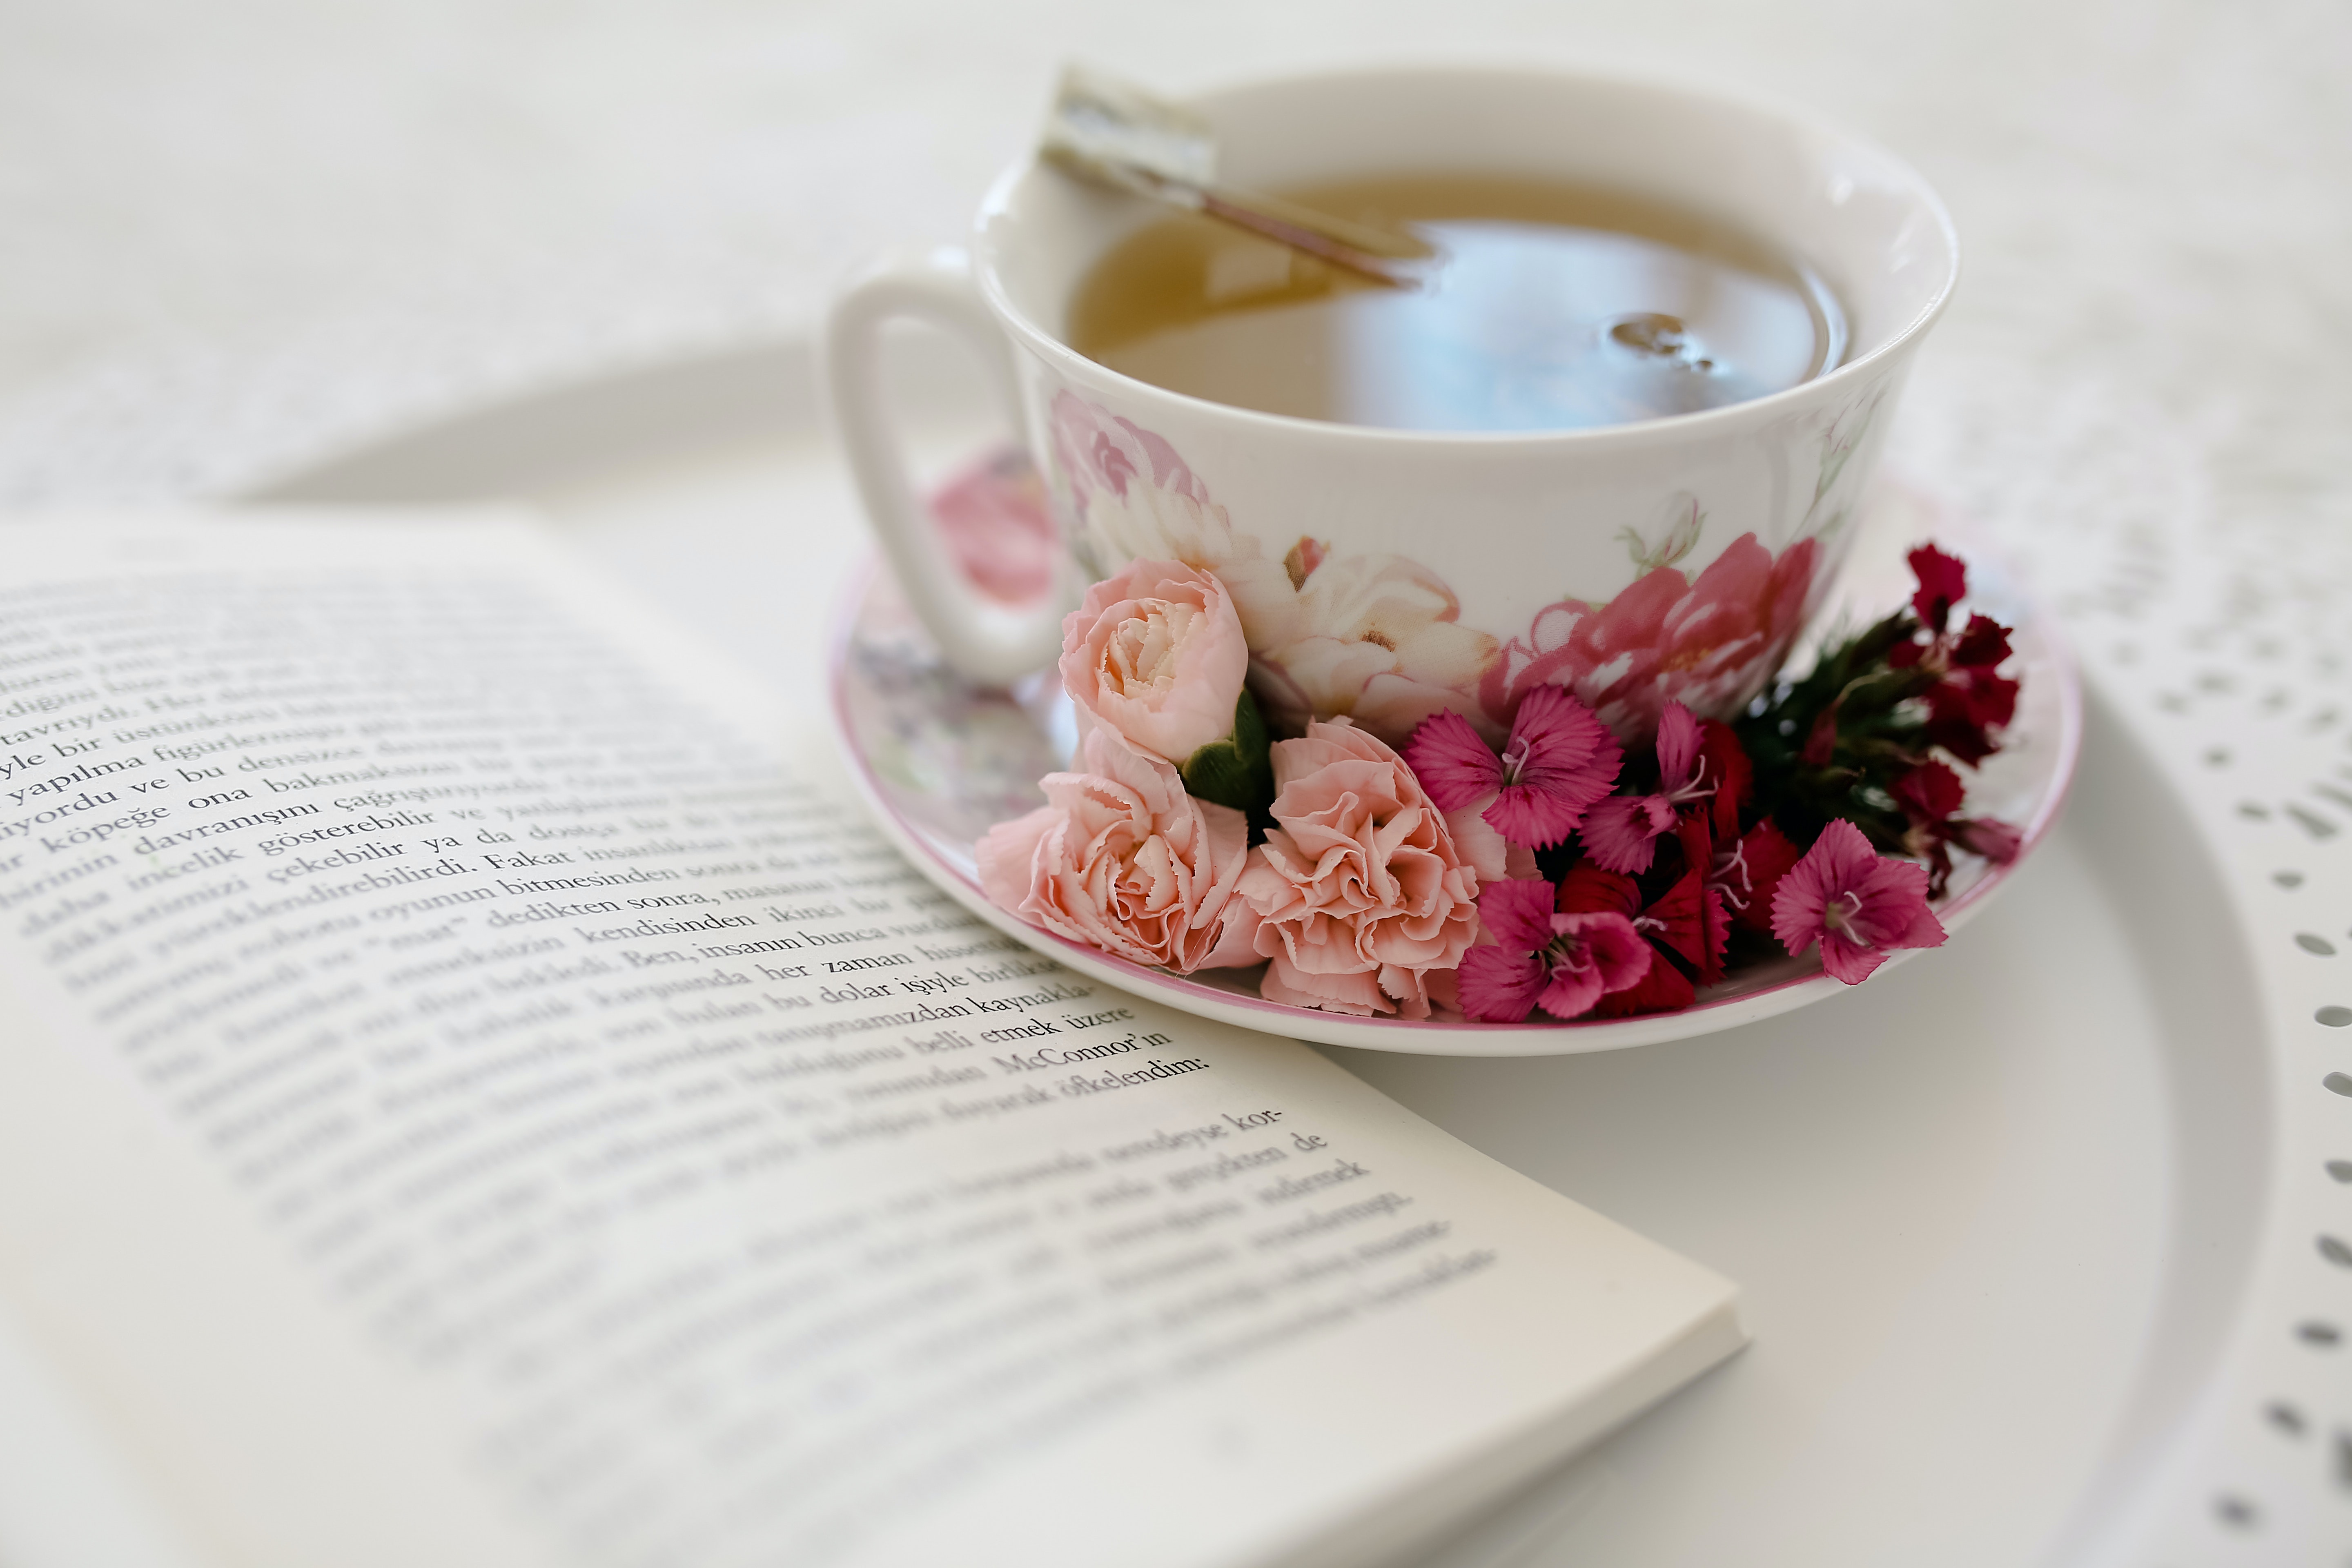
tea, flower, tableware, drinkware, dishware, coffee cup, cup, serveware, saucer, teacup, petal, ingredient, porcelain, book, plate, recipe, dish, tablecloth, cuisine, plant, tea party, earl grey tea, publication, linens, chinese herb tea, ceramic, event, magenta, fashion accessory, drink, still life photography, sweetness, cut flowers, coffee, Wedang jahe, food, spoon, dandelion coffee, artificial flower, earthenware, oolong, floral design, still life, napkin, kopi luwak, flower arranging, roasted barley tea